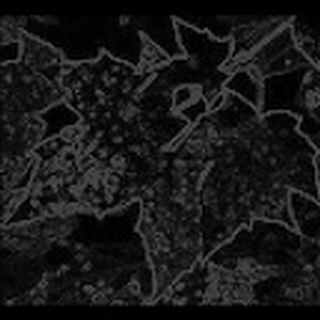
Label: cotton_powdery_mildew